Jonas Brothers

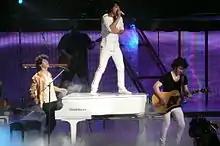
Jonas Brothers performing "When You Look Me in the Eyes"

They also performed "We Got the Party" with Miley Cyrus in the episode, which premiered after "High School Musical 2" and was viewed by 10.7 million people that night. On August 24, the Jonas Brothers performed two songs at the Miss Teen USA contest. On August 26, the Jonas Brothers co-presented an award with Miley Cyrus at the Teen Choice Awards. On November 18, 2007, they performed at the American Music Awards, performing the song "S.O.S." On November 22, the brothers appeared in the 81st annual Macy's Thanksgiving Day Parade. For their final performance of 2007, the three brothers performed their singles "Hold On" and "S.O.S." at "Dick Clark's New Year's Rockin' Eve". The Jonas Brothers kicked off their Look Me in the Eyes Tour on January 31, 2008, in Tucson, Arizona. They performed several new songs on the tour that were slated to be on their third studio album, "A Little Bit Longer". The Jonas Brothers made their acting debut in of the Disney Channel series "Hannah Montana", where they guest starred and performed "We Got The Party With Us" on the episode "Me and Mr. Jonas and Mr. Jonas and Mr. Jonas". In 2008, they collaborated with Miley Cyrus on her 3D concert film "", filmed during Cyrus' Best of Both Worlds Tour, where they sang "We Got The Party With Us" with Cyrus as Hannah Montana. While on the Look Me in the Eyes Tour, the Jonas Brothers filmed a Disney Channel reality short series entitled, "", that premiered on Disney Channel.